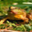
Label: frog